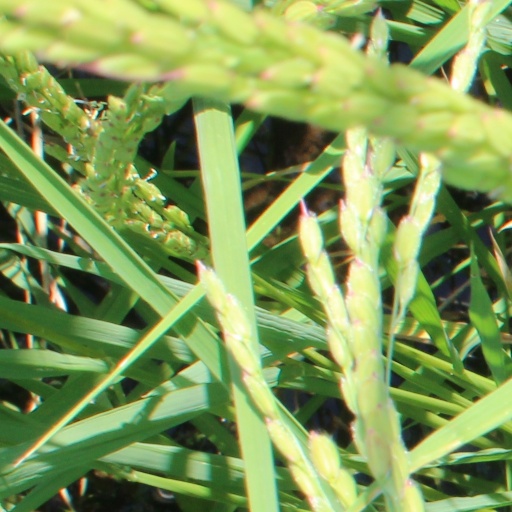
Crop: rice